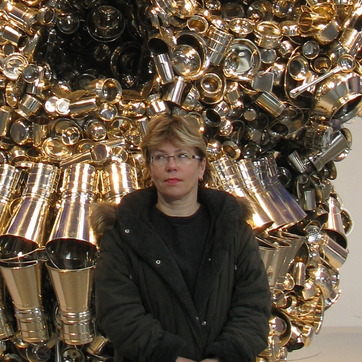
Material: skin